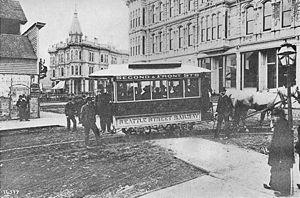
Frederick Trump, né Friedrich Trump le 14 mars 1869 à Kallstadt et mort le 27 mai 1918 à New York, est un homme d'affaires américain d'origine allemande. Il fait fortune dans les villes champignons de la ruée vers l'or de l'Alaska, en gérant et en faisant construire restaurants et petits hôtels.